List of The Wheel of Time (TV series) soundtracks

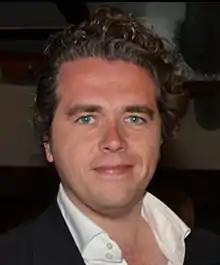
Lorne Balfe is the composer for "The Wheel of Time".

"The Wheel of Time" is an American high fantasy television series developed by Rafe Judkins for Amazon Prime Video, based on the book series of the same name by Robert Jordan and Brandon Sanderson. The music for the series is composed by Lorne Balfe. To date, four soundtrack albums have been released for the first season, and two albums for the second season.